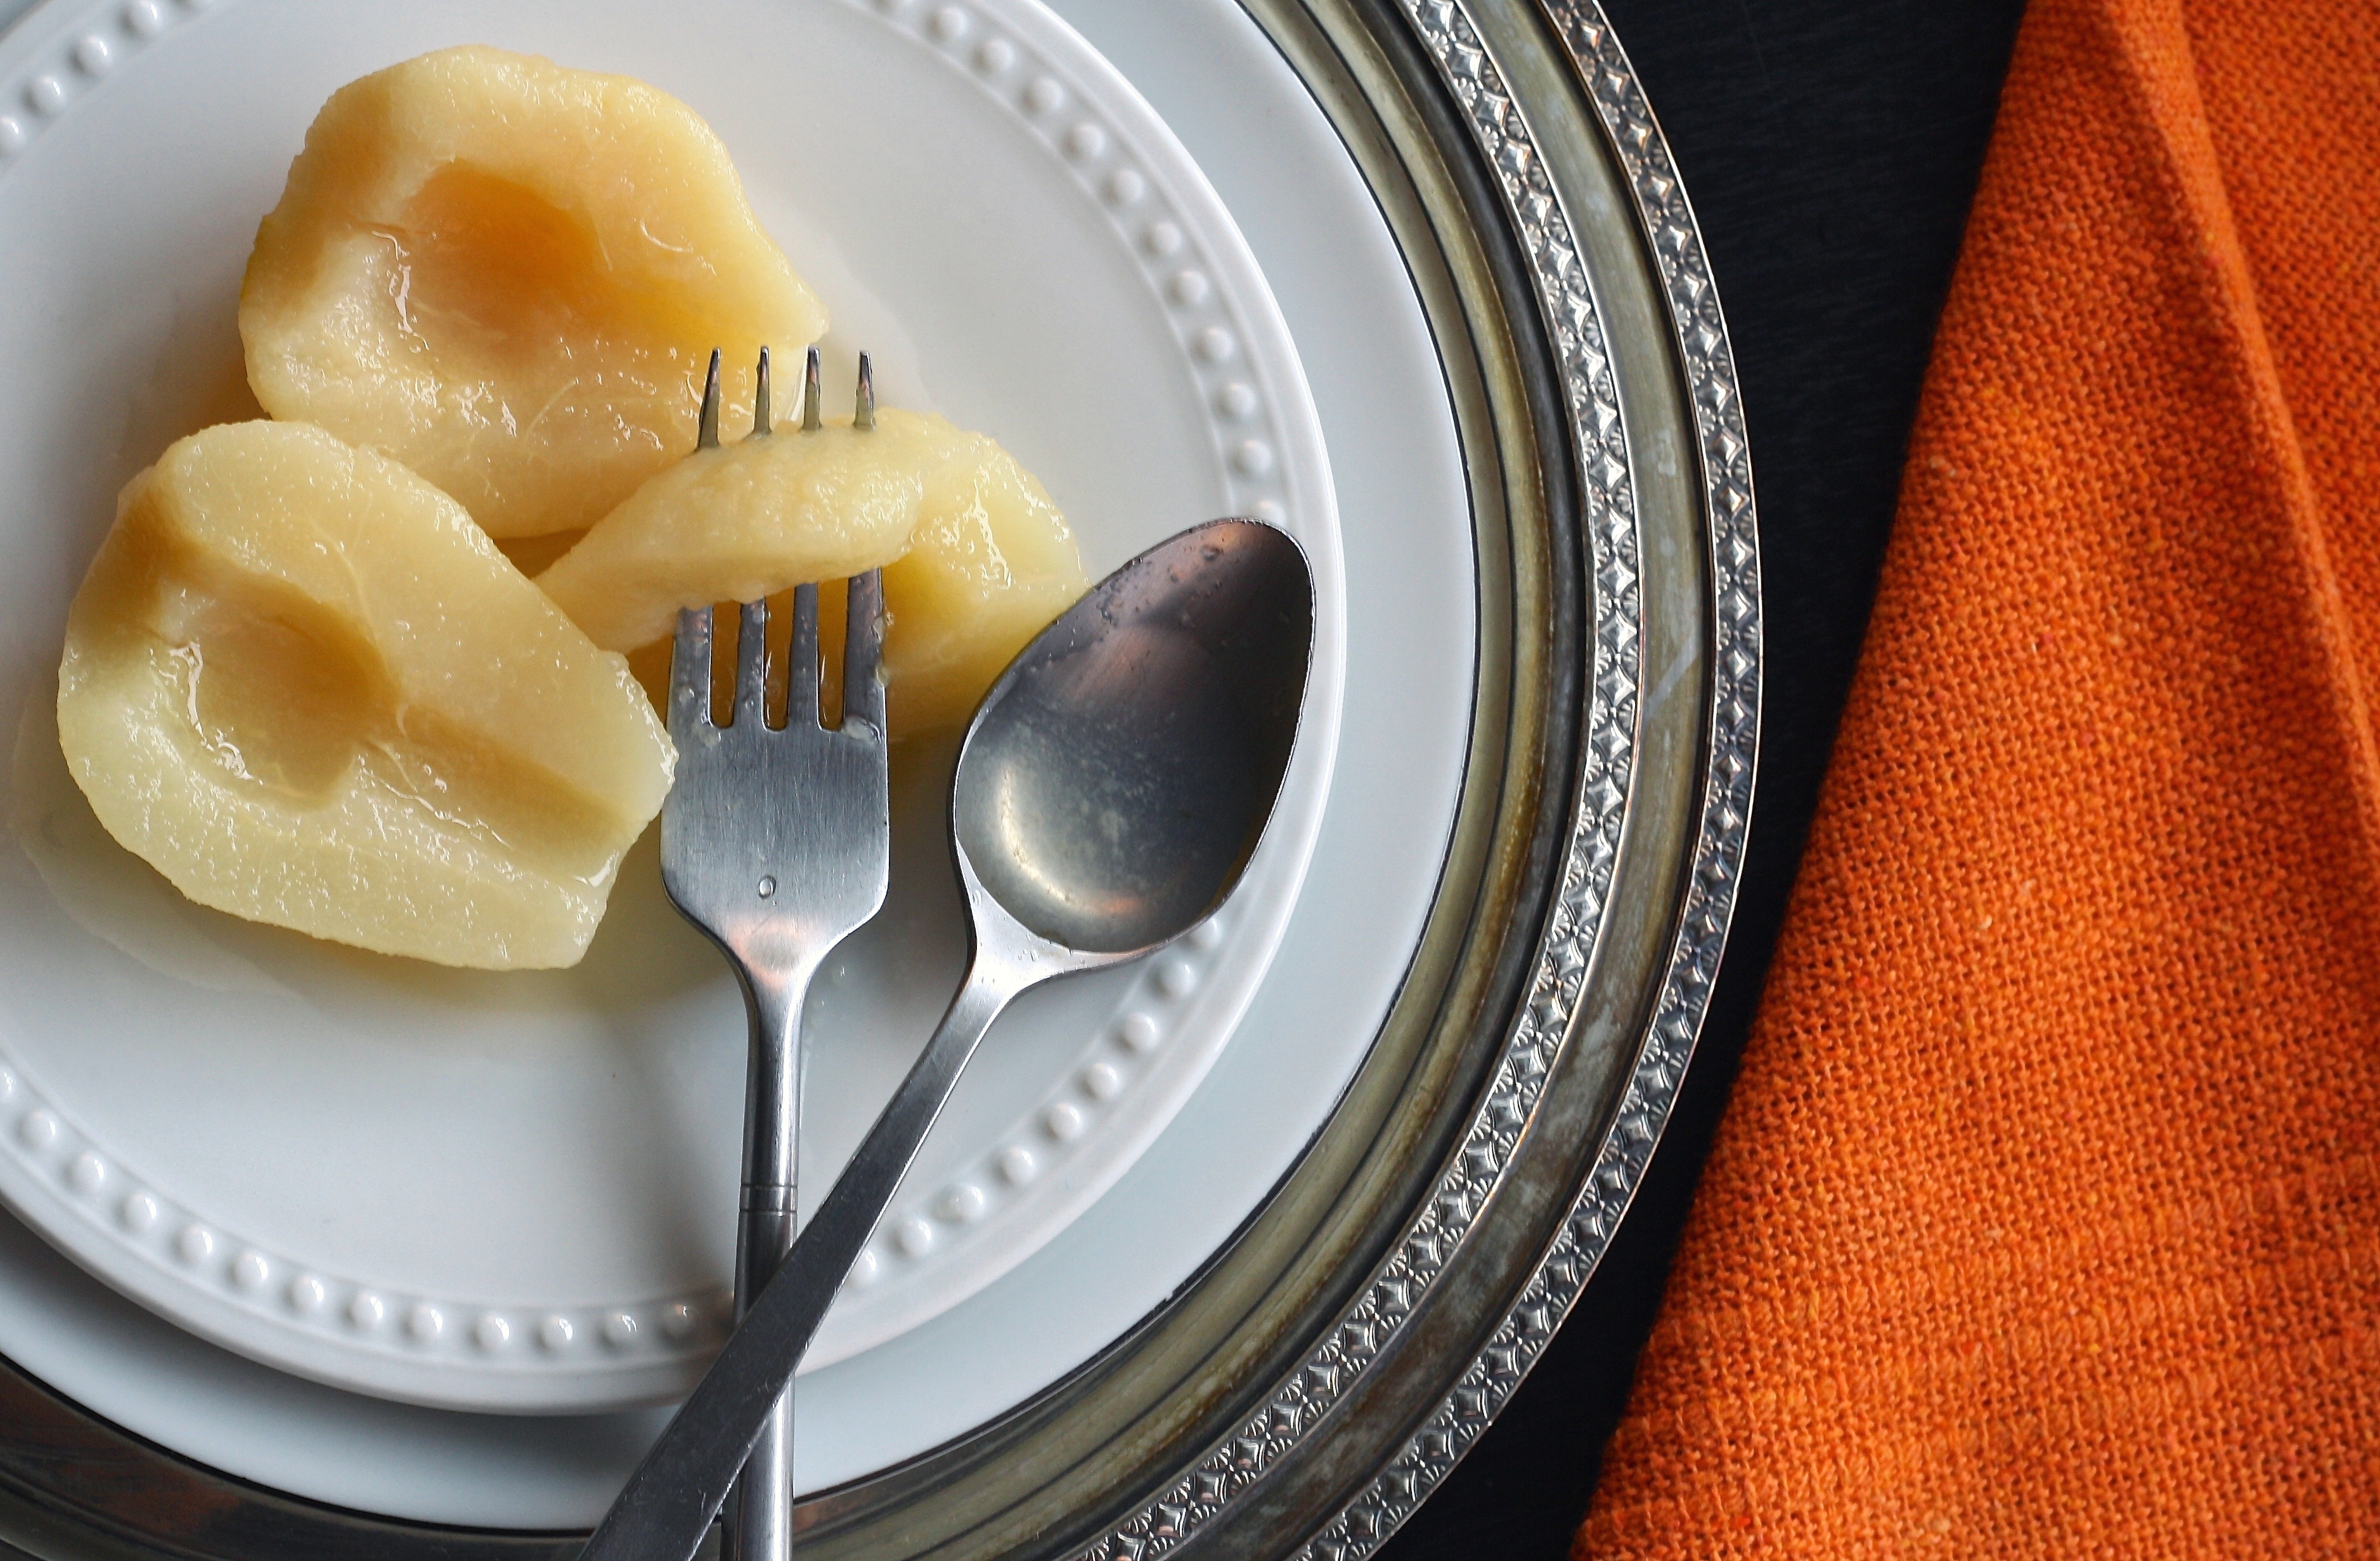
table, cutlery, sweet, dish, meal, food, produce, fresh, breakfast, pear, dessert, cuisine, delicious, still life, tableware, health, napkin, slices, fruits, platter, diet, flavor, flowering plant